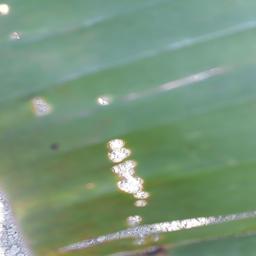
Label: POTASSIUM DEFICIENCY